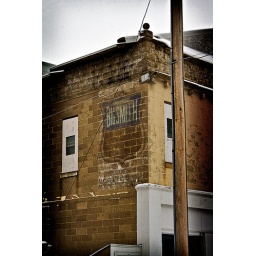
Neat old ghost of a sign on this building in Atkinson, Nebraska.